Gustav IV Adolf

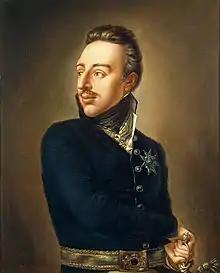
Portrait by Per Krafft the Younger, 1809

Gustav IV Adolf or Gustav IV Adolph (1 November 1778 – 7 February 1837) was King of Sweden from 1792 until he was deposed in a coup in 1809. He was also the last Swedish monarch to be the ruler of Finland.